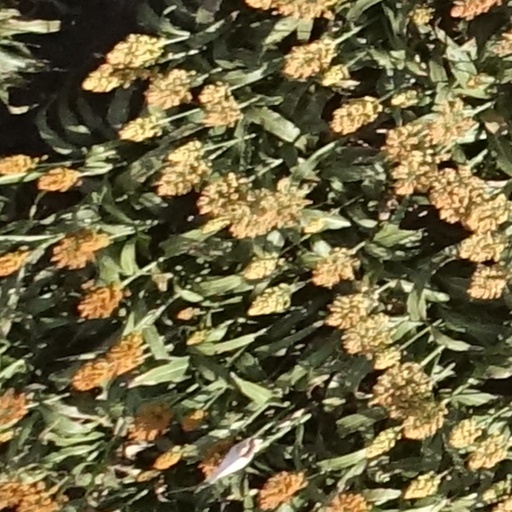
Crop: sorghum